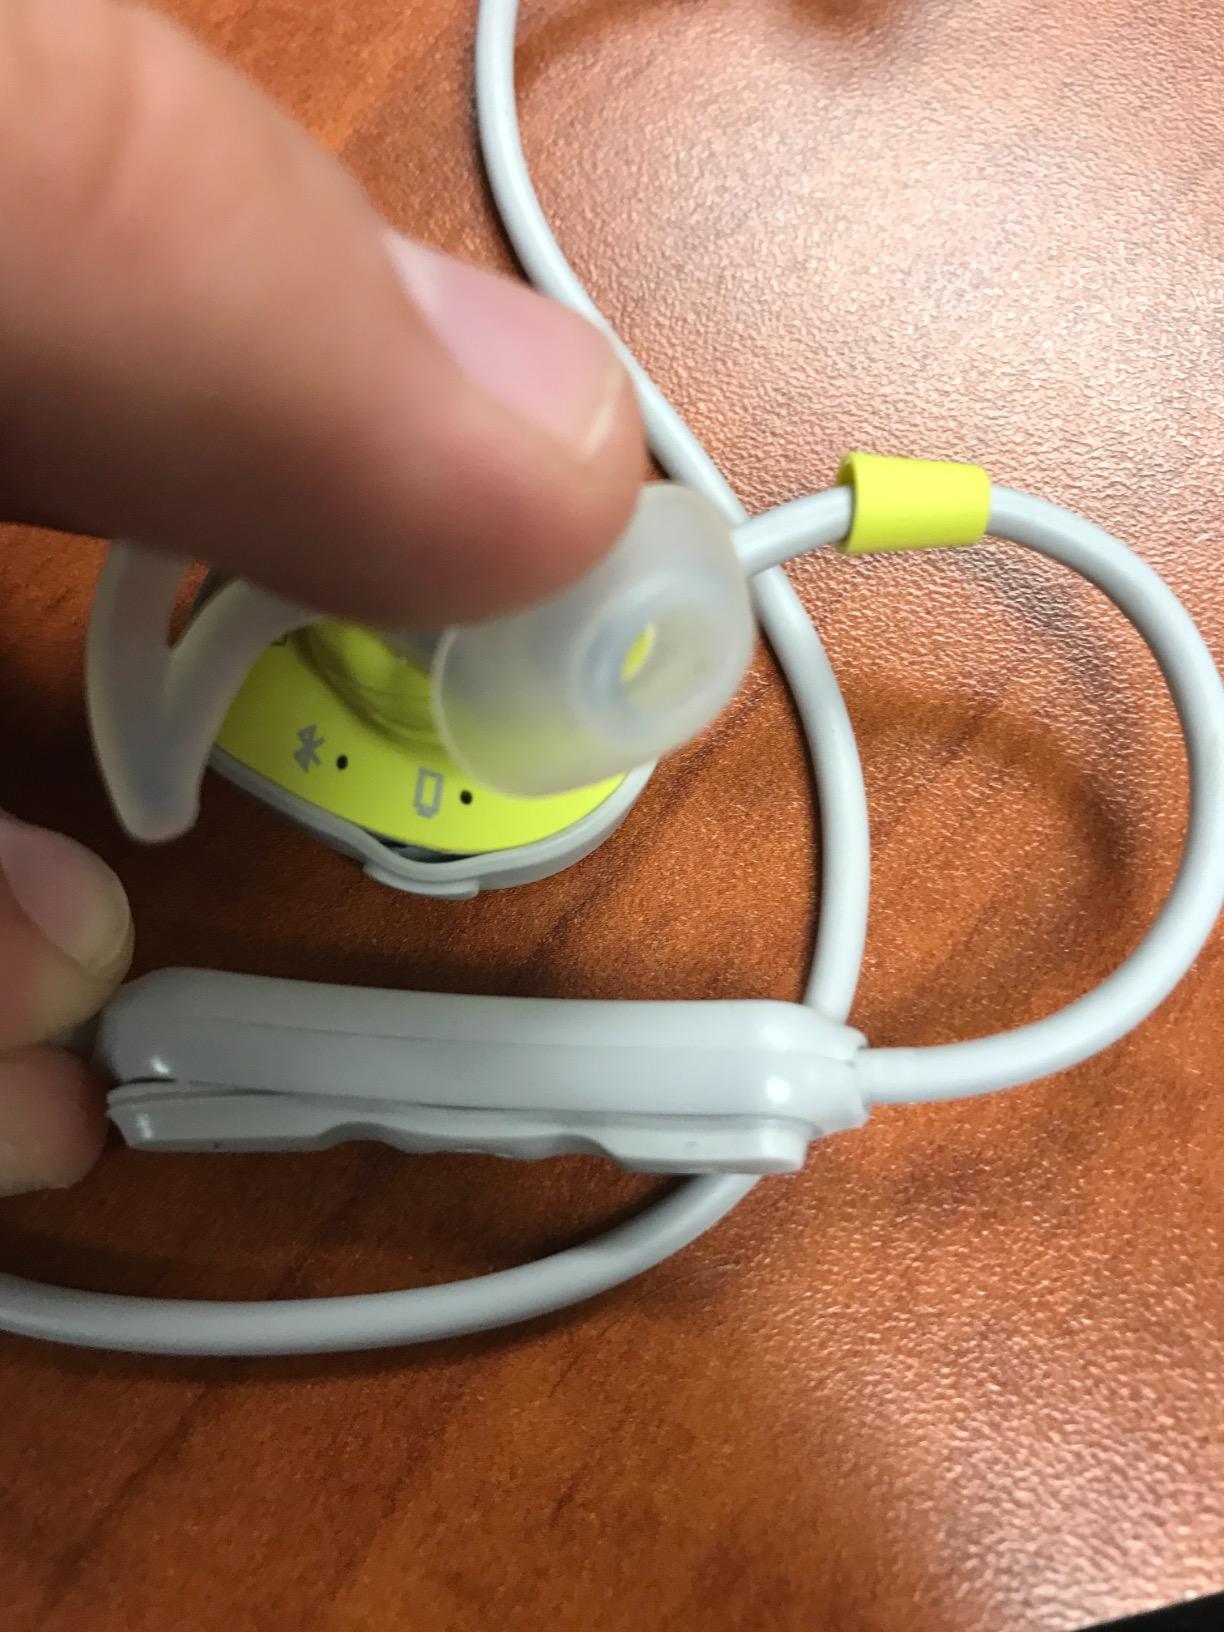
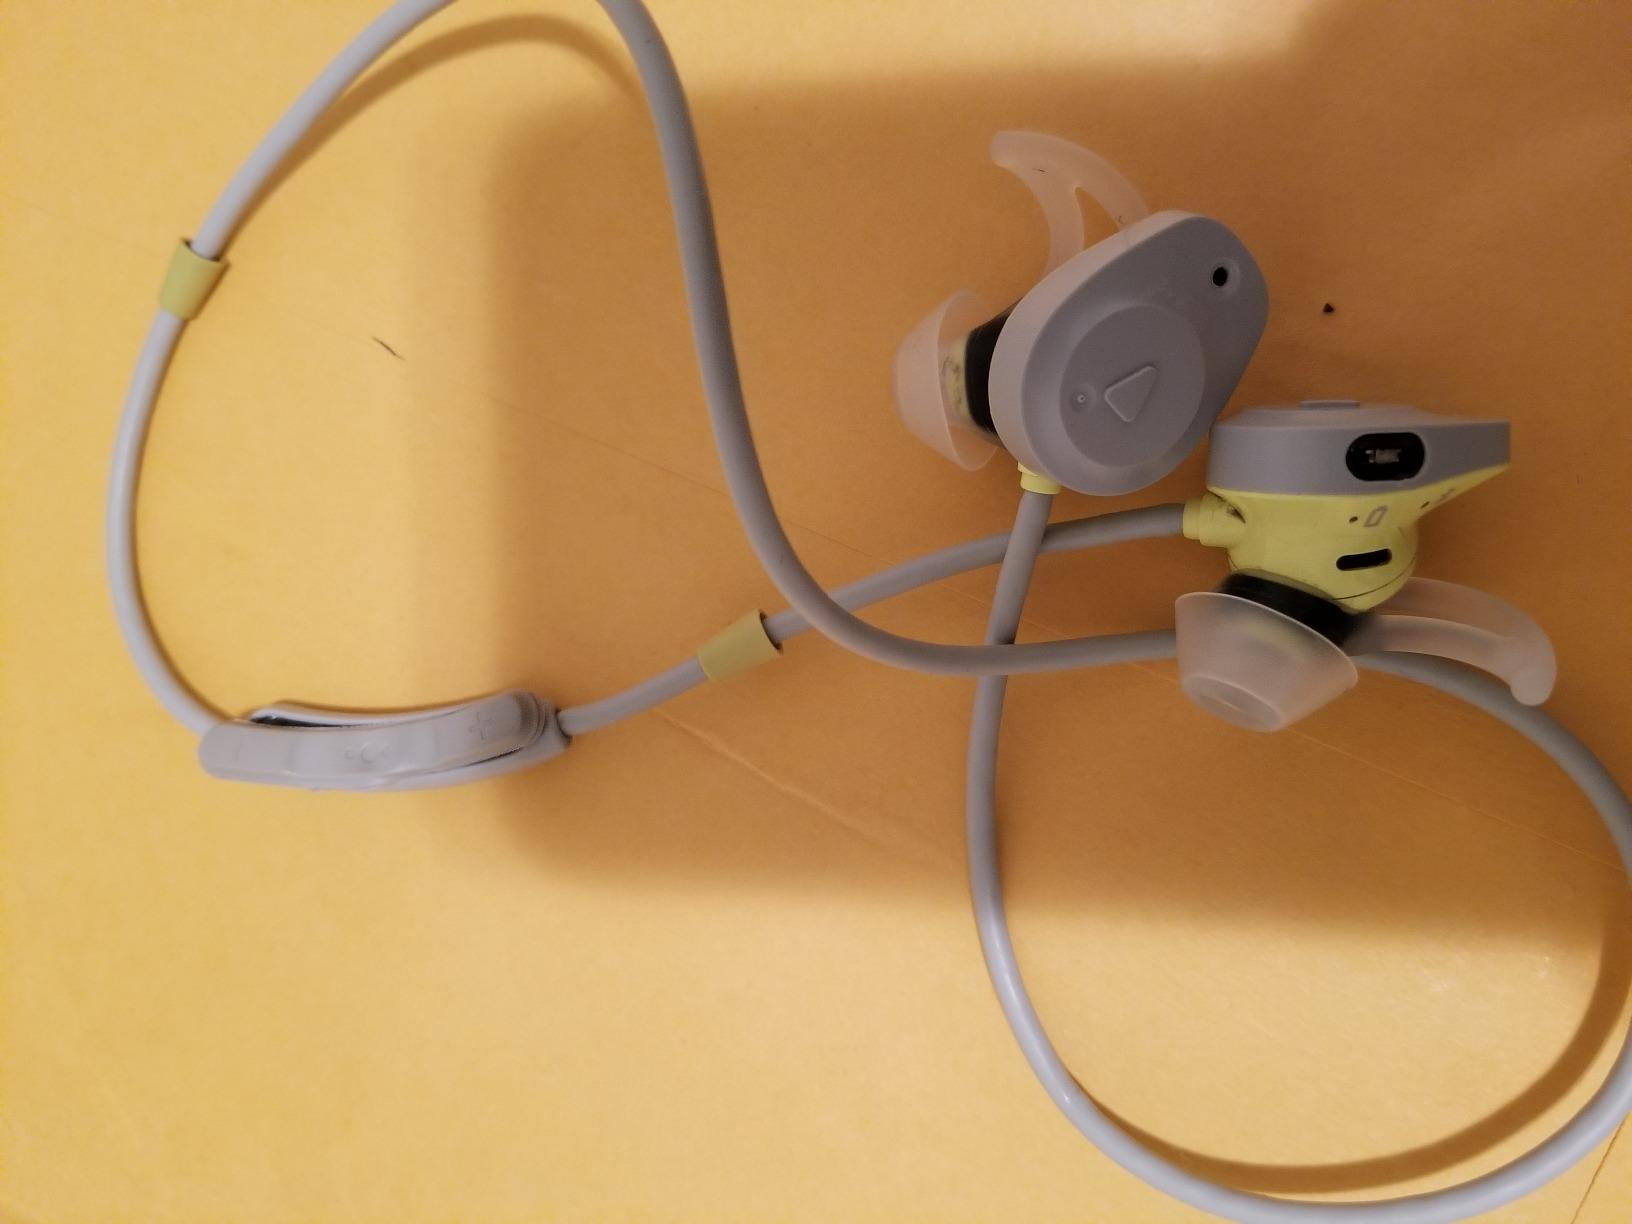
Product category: headphones
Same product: yes